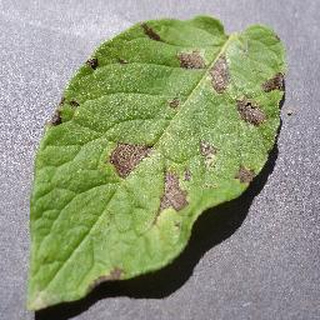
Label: potato_early_blight